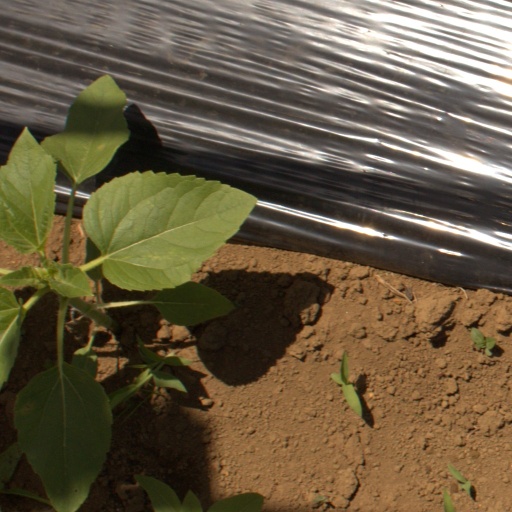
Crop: Jerusalem artichoke